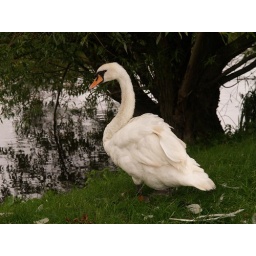
Swan in an urban area between the main car park and coach station in Salisbury. P7105528